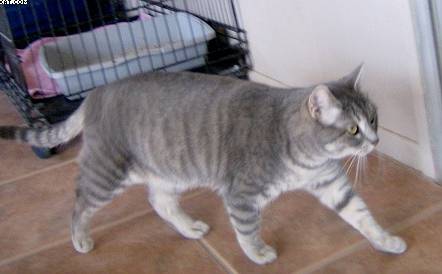
Label: cat